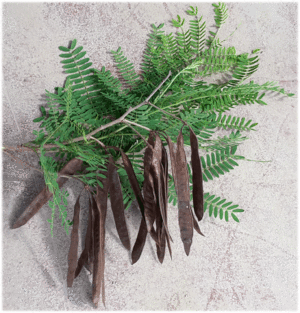
Gousses de Leucaena leucocephala
Le Ouen Toro est une colline située à l'extrême sud de la péninsule de Nouméa. Elle culmine à 132 mètres d'altitude et s'étend sur 63 hectares. Sur son domaine s'étend un parc naturel, le parc municipal du Ouen Toro - Albert Etuvé et Lucien Audet.
Leucaena leucocephala est une espèce de plantes dicotylédones de la famille des Fabaceae, sous-famille des Mimosoideae, originaire du Mexique et d'Amérique centrale.